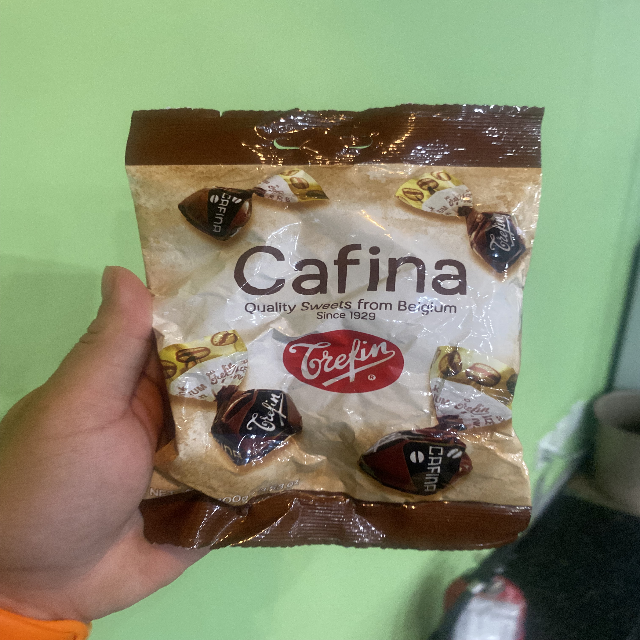
Label: plastics